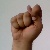
The image shows a hand gesture representing the letter 'T' in Indian Sign Language.